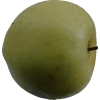
Label: Apple 13